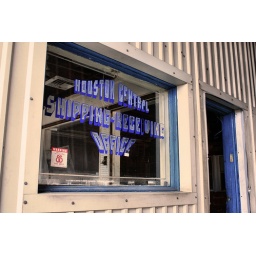
The shipping and receiving office for the Central Shipping facility. This is what the sign looks like in the daylight.